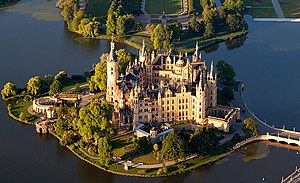
Schweriner Schloss
Schweriner Schloss.
Schweriner Schloss er et slot i Schwerin, hovedstaden i delstaten Mecklenburg-Vorpommern, Tyskland. Den ligger på en ø i byens største sø, Schweriner See.